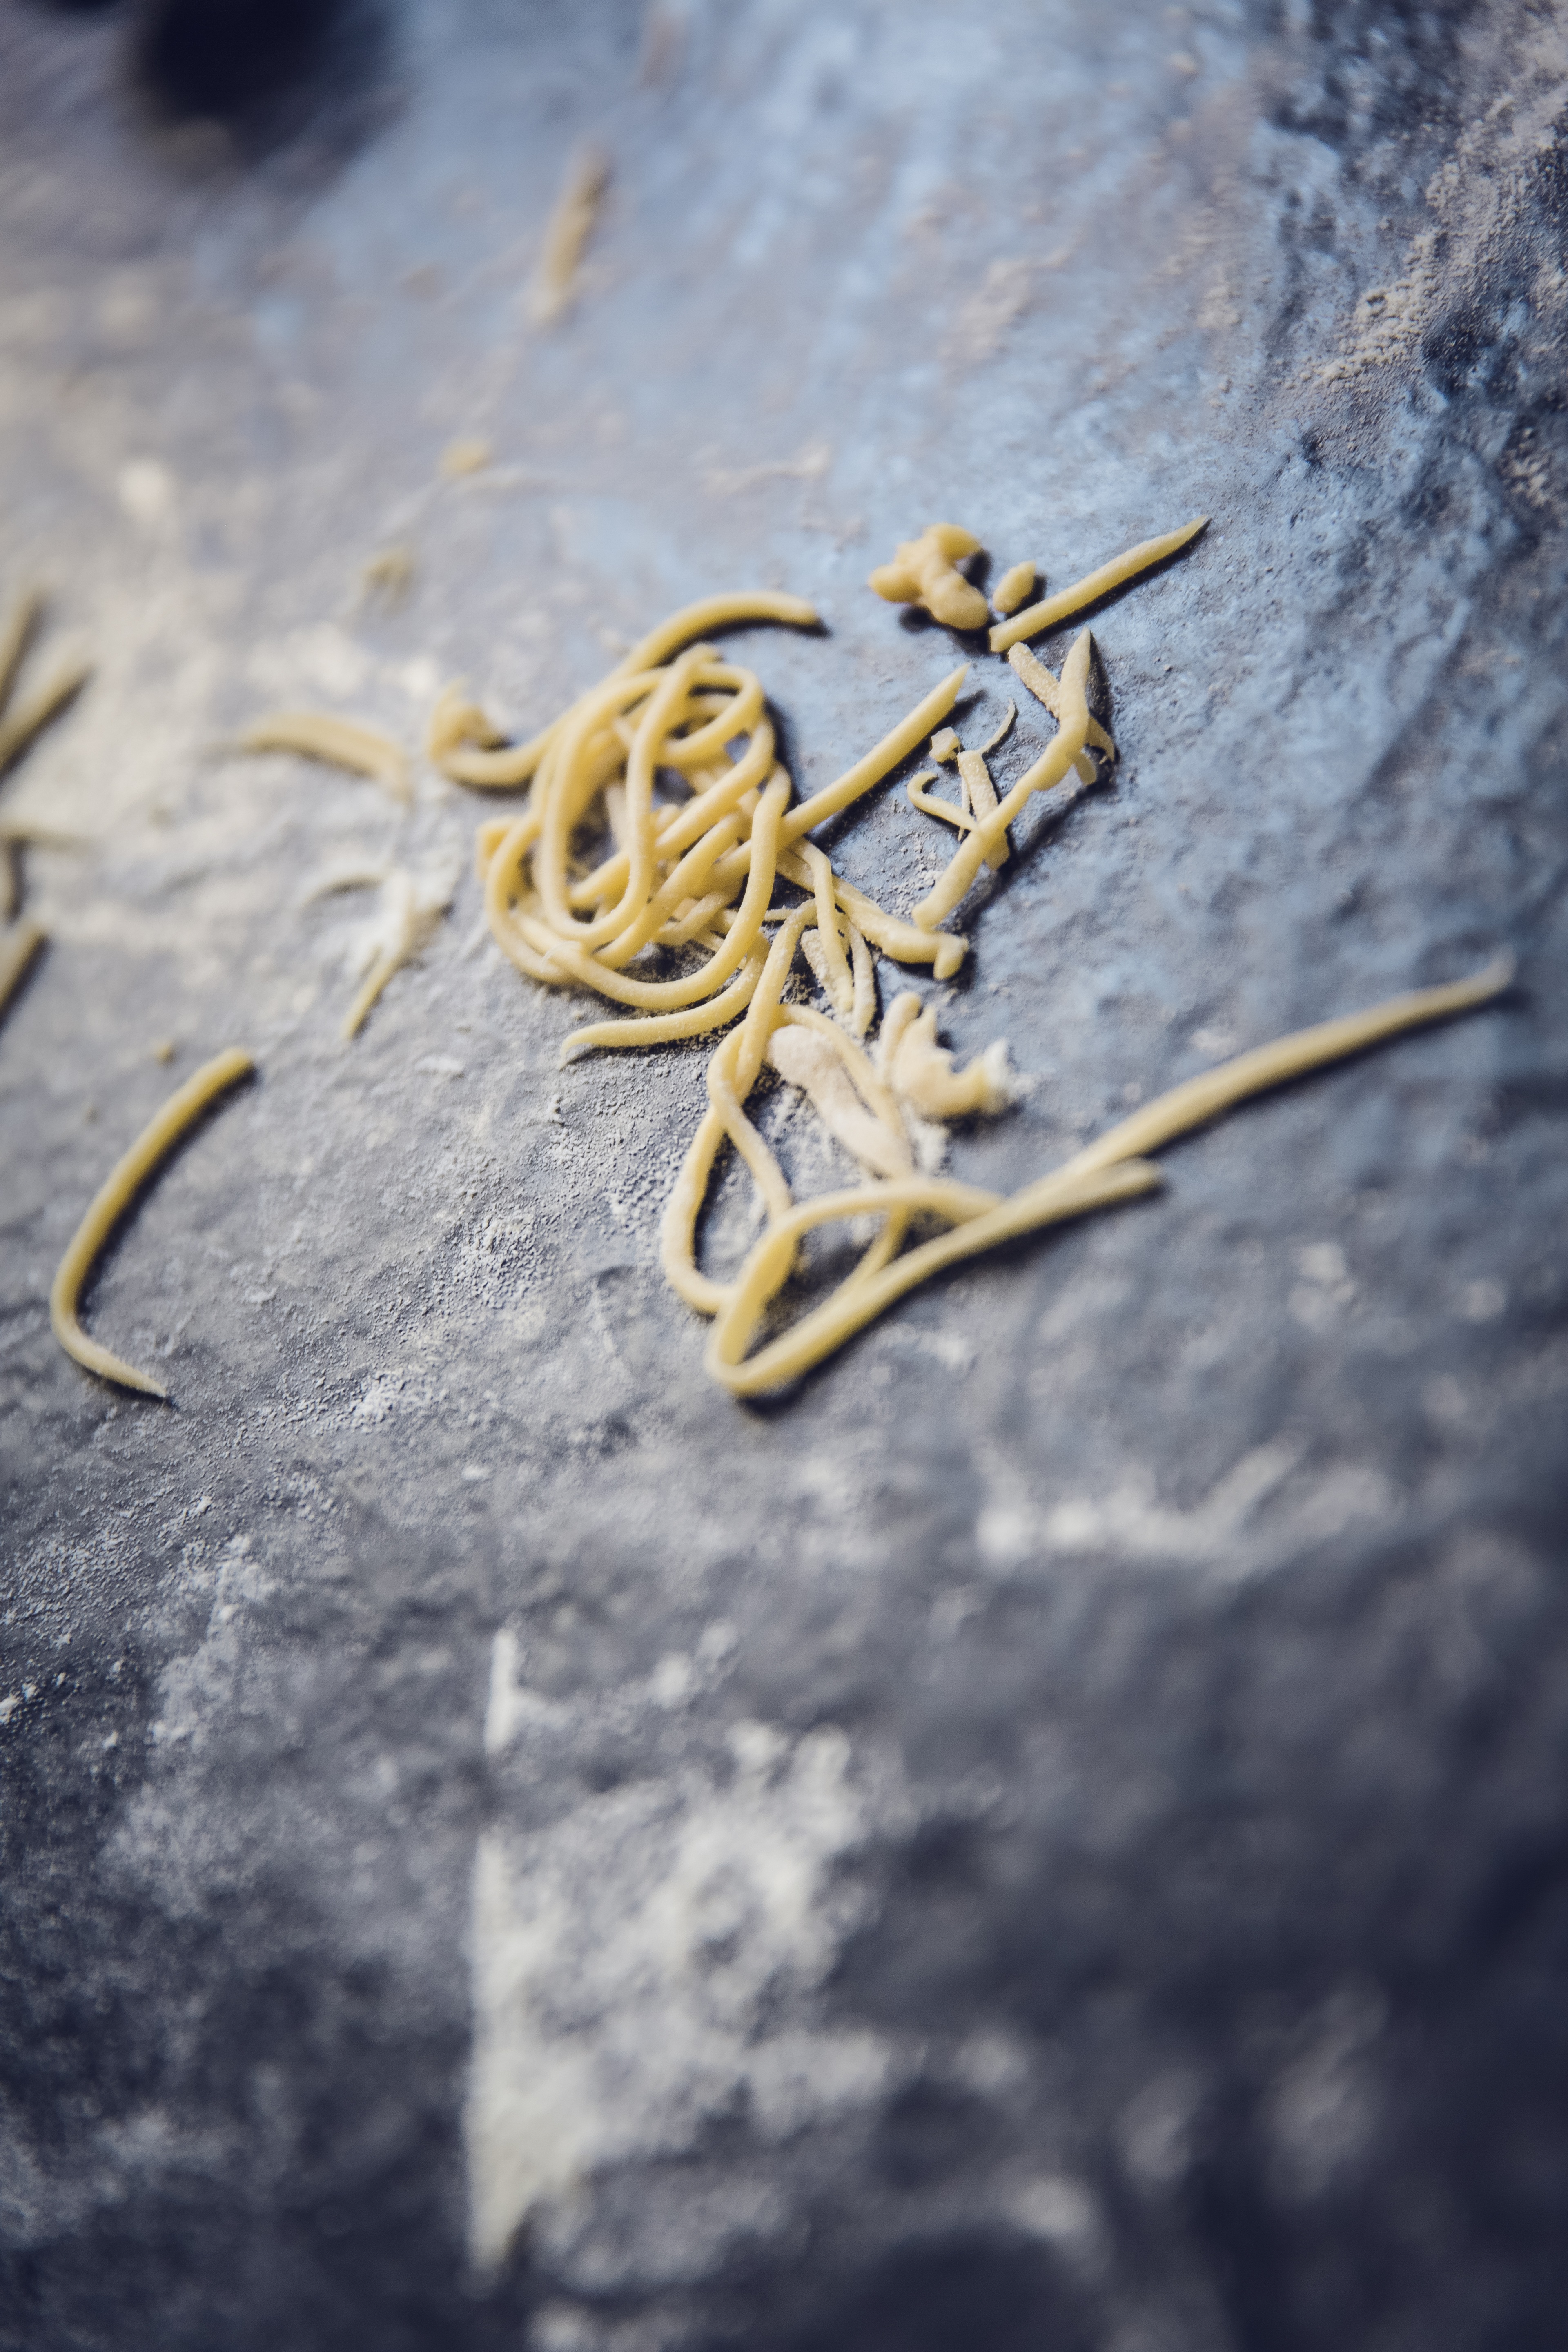
leaf, flower, meal, food, reflection, kitchen, italy, blue, yellow, eat, homemade, pasta, close up, noodles, art, raw, court, spaghetti, italian, carbohydrates, macro photography, durum wheat, spagetti